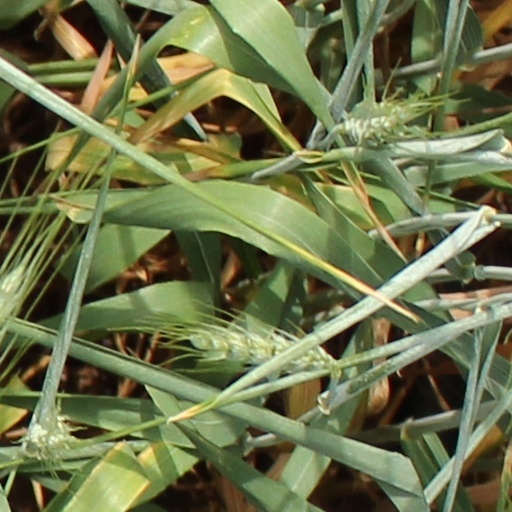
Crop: wheat